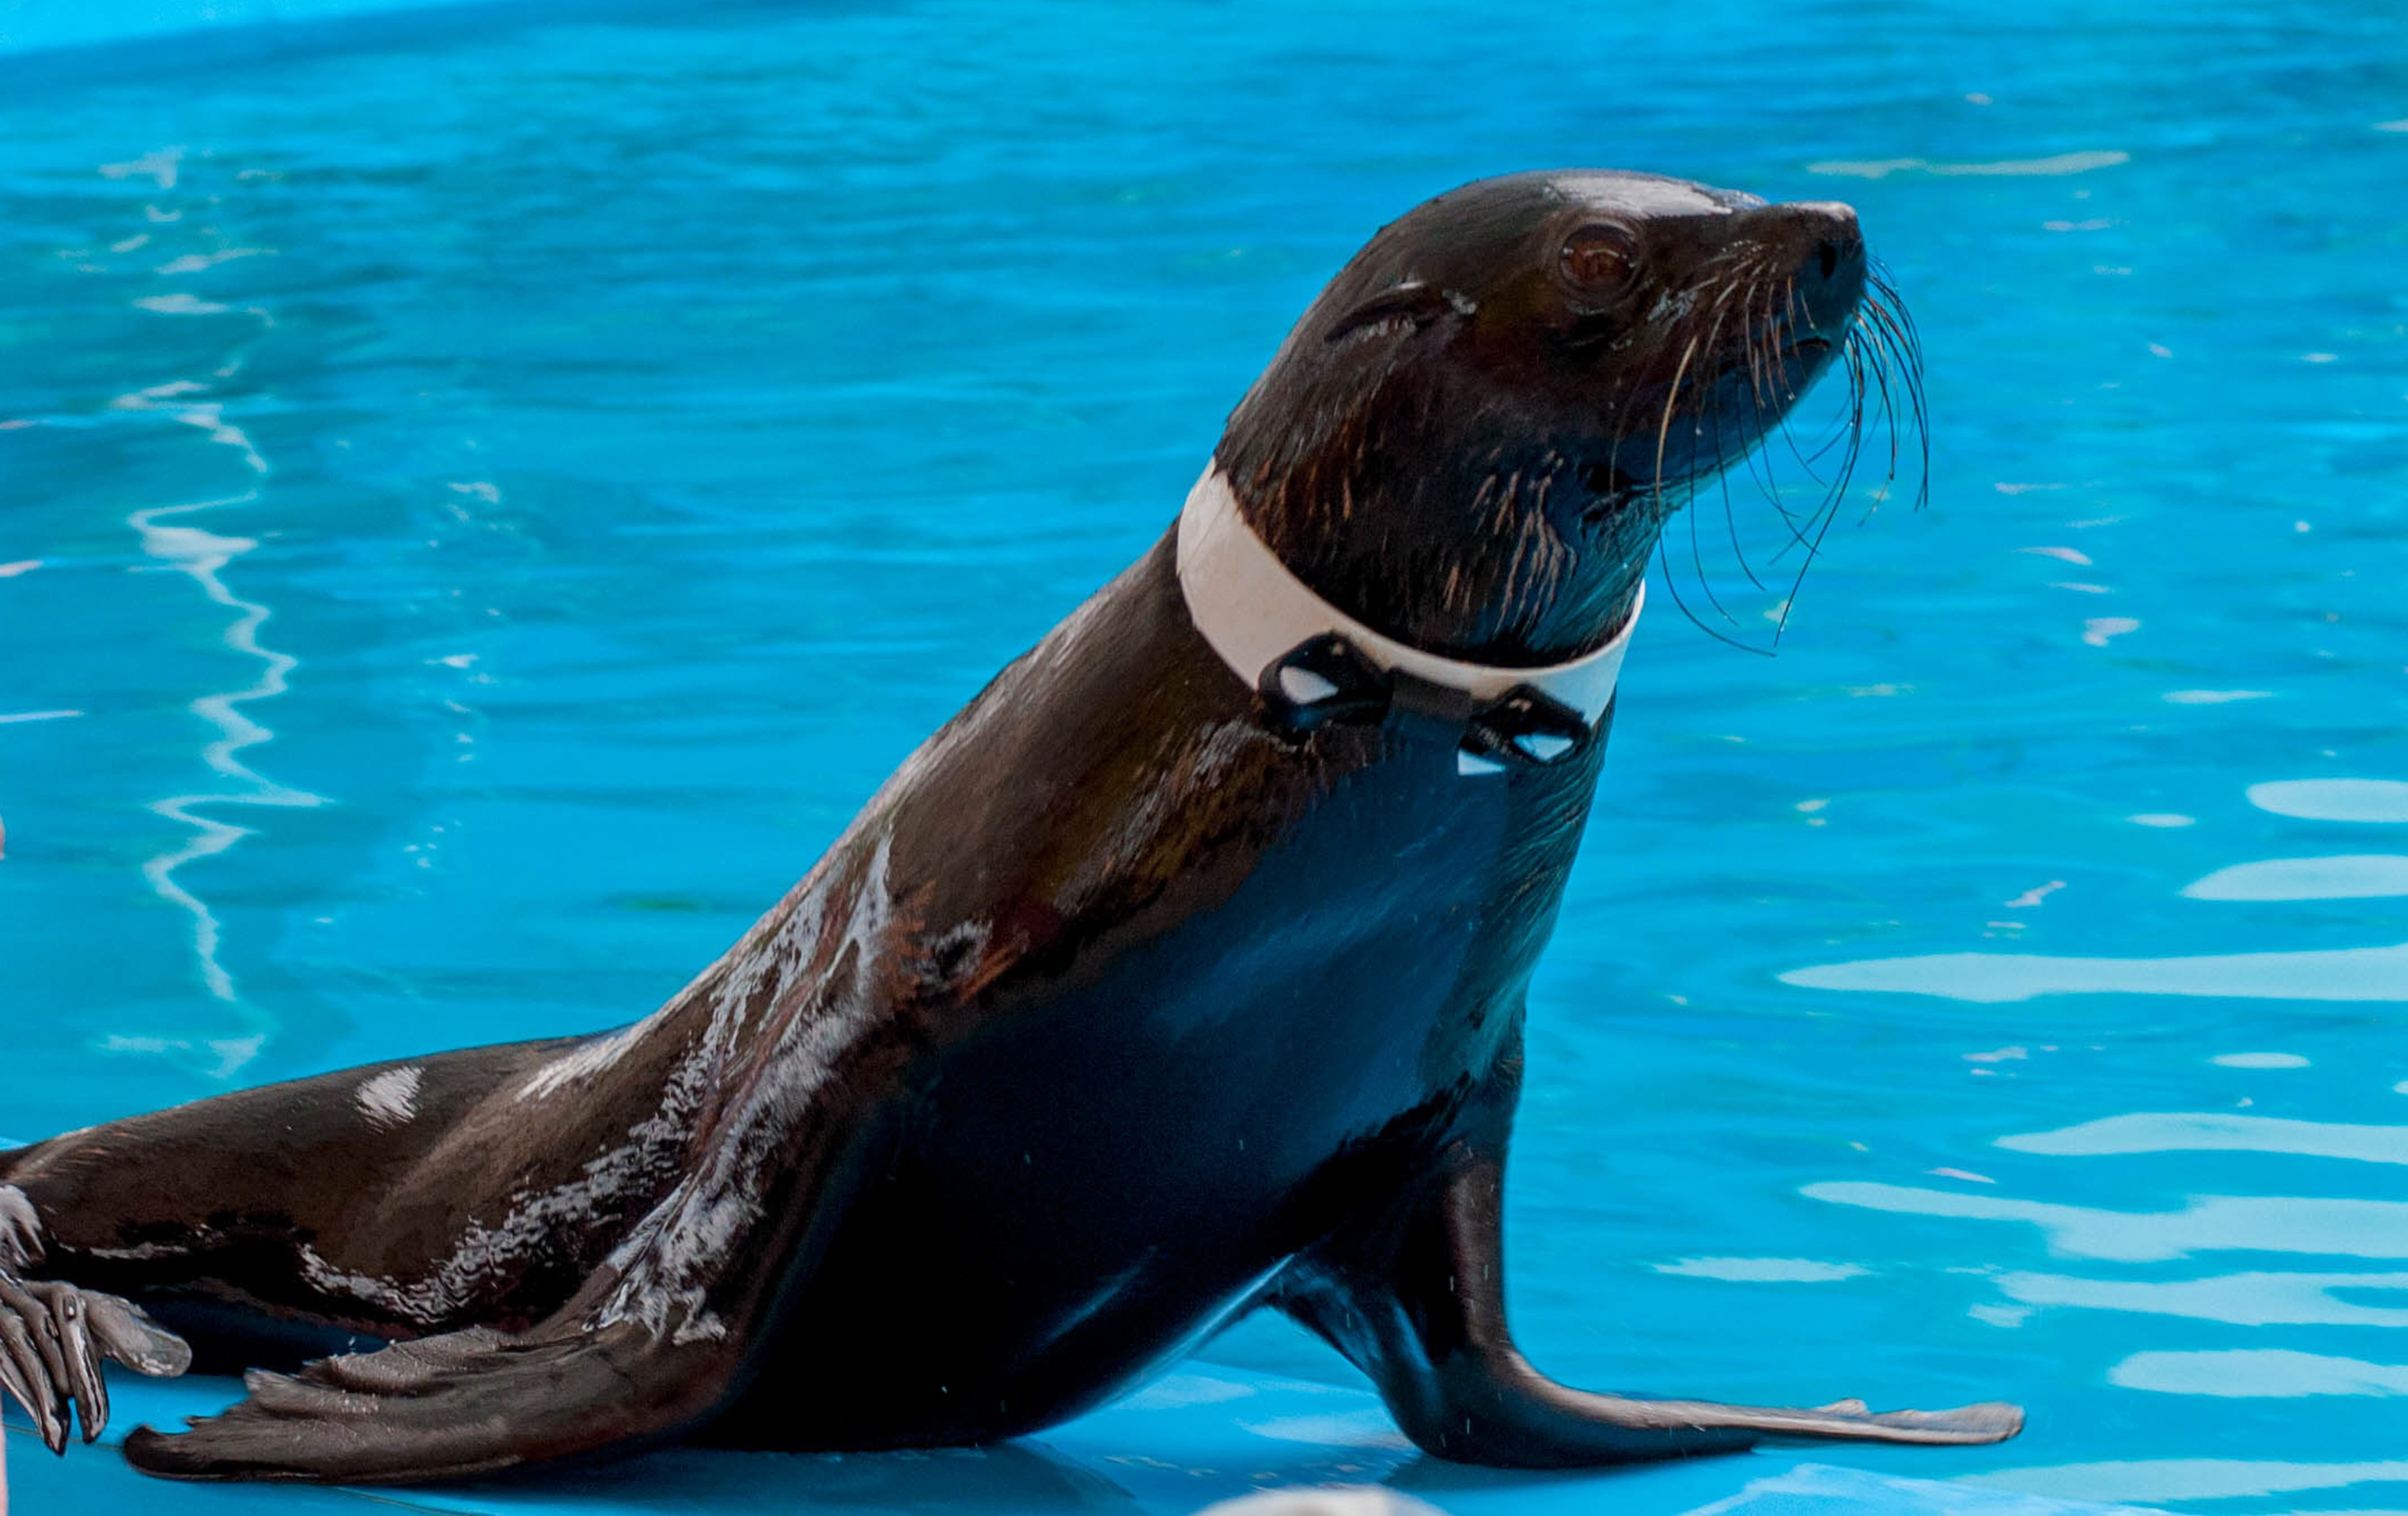
sea, training, mammal, seals, vertebrate, dolphinarium, marine mammal, fur seal, killer whale, whales dolphins and porpoises